Syzygy (astronomy)

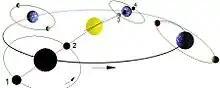
A syzygy occurs during eclipses (numbers 1, 2, 3, 4).

In astronomy, a syzygy (expressing the sense of σύν ( "together") and ζυγ- ( "a yoke"))